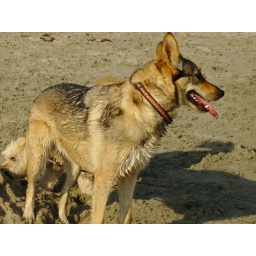
Took Star and Baby to dog beach in Long Beach on Sunday April 20th